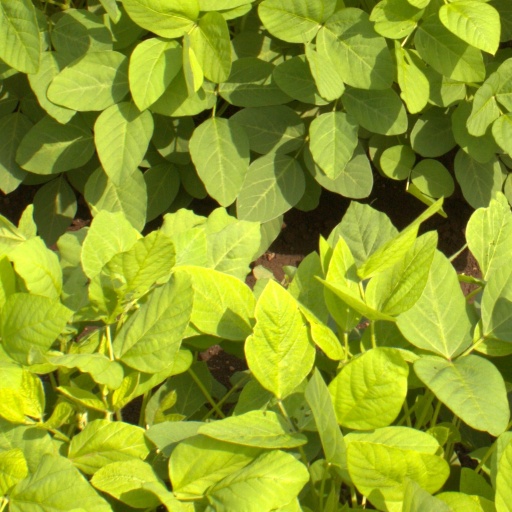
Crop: soybean